Coat of arms of Moravia

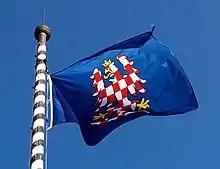
Moravian banner of arms

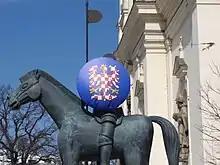
Equestrian statue of Jobst of Moravia on Moravian Square (Moravské náměstí) in Brno. The round shield held by the knight was provided with the Moravian coat of arms on March 26, 2021, to commemorate the 2021 census.

The coat of arms of Moravia has been used for centuries to represent Moravia, a traditional province in the present-day Czech Republic. The coat of arms is also present in a field of the coat of arms of the Czech Republic.